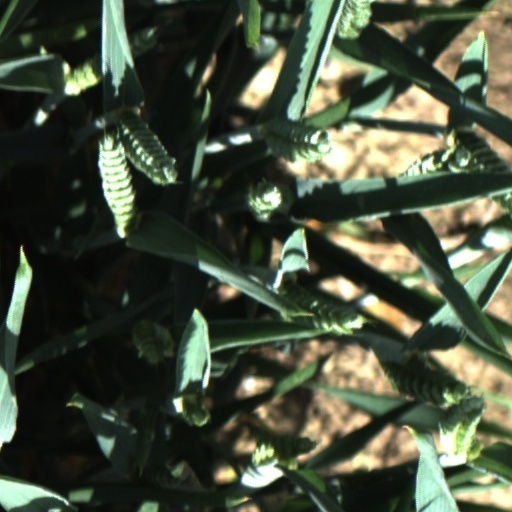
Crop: wheat